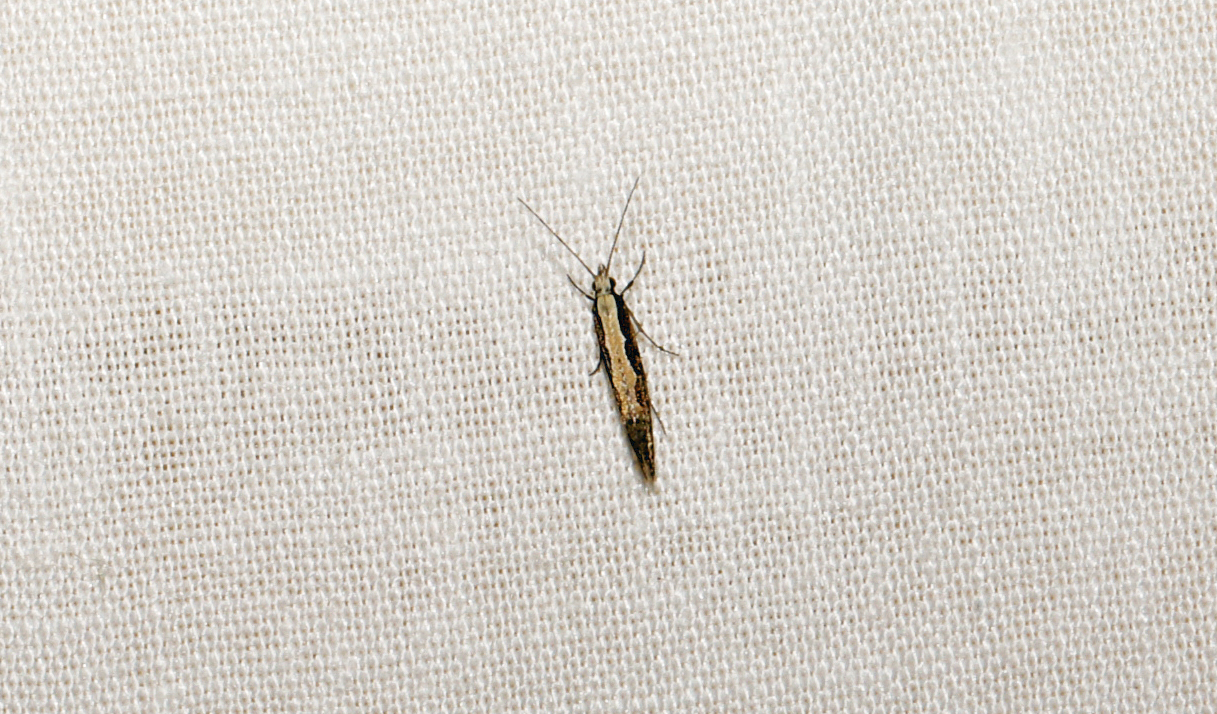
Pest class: diamondback_moth